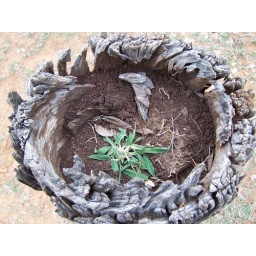
plant within a tree